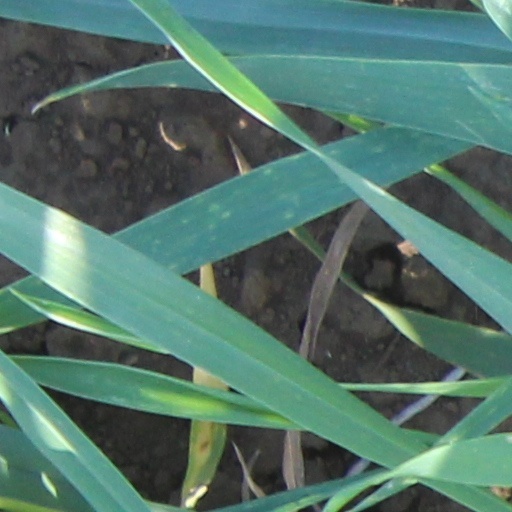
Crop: wheat